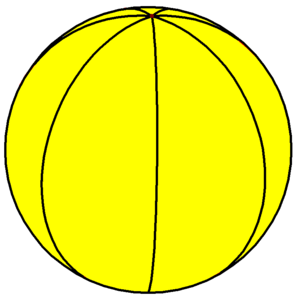
Un pavage de la sphère est un ensemble de portions de la surface d'une sphère dont l'union est la sphère entière, sans recouvrement. En pratique on s'intéresse surtout aux pavages réalisés avec des polygones sphériques, dénommés polyèdres sphériques.